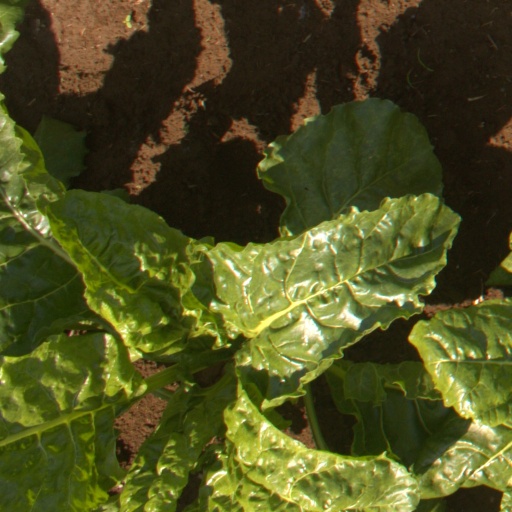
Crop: sugar beet